Navaladi Karuppuswami Temple

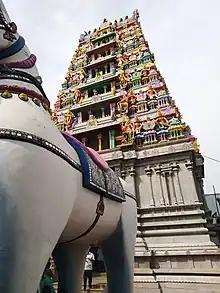
Temple inside

After a while, the Navaladiyan Temple along with Mariyamman and Kaaliamman temple is mean to be consecrated after finishing the Construction of New RajaGopuram in Navaladiyan temple which is very high. Kumbabisekam is planned on . The Festival will be for three days from 15 June to 17 June. On the Final Day of the Festival Major VIP's were invited for the Function. They were H'ble Chief Minister Edappadi K. Palaniswami, H'ble Deputy Speaker and Member of Lok Sabha M. Thambidurai, H'ble Minister of power and Member of the Legislative Assembly P. Thangamani, Thiru Sevvoor S.Ramachandran. Minister for Hindu Religious and Charitable Endowments, Minister for Transport Thiru M. R. Vijayabhaskar, Minister for Social Welfare Ms. V. Saroja, H'ble P. R. Sundaram Member of Lok sabha.